Mary Castle

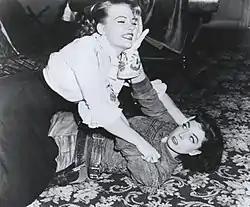
Castle, as blonde-haired railroad detective Frankie Adams battles brunette Marie Windsor as Belle Starr in "Stories of the Century"

Breaking with her established image, Castle dyed her hair blonde and signed a 1953 contract with Republic Pictures, co-starring with Jim Davis in what may have been her most famous role as the female railroad detective Frankie Adams in the Republic TV western "Stories of the Century". A weekly 30 minute show, Castle proved to be a capable action figure, both with guns and her fists, engaging in catfights with Marie Windsor as "Belle Starr" and Joan Shawlee, an outlaw moll in "The Doolin Gang". Castle also slugged Gloria Winters with a right cross in "Little Britches". Castle battled male actors as well, pistol-whipping Bruce Bennett ("Quantrill and His Raiders") and Slim Pickens ("The Wild Bunch of Wyoming").